Andrew Kippis

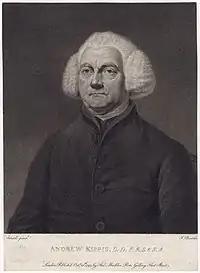
Andrew Kippis, 1792 engraving by Francesco Bartolozzi, after William Artaud

Andrew Kippis (28 March 17258 October 1795) was an English nonconformist clergyman and biographer.